Trams in Novosibirsk

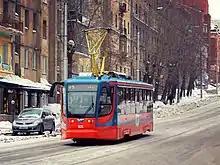

The Novosibirsk tramway is a transport system in Novosibirsk, Russia. It was opened on November 26, 1934. In 2011, passenger traffic of Novosibirsk tramway was 19.7 million. The total length of the tram network is 152.8 km. The network has 10 routes.